Kansas Jayhawks men's basketball

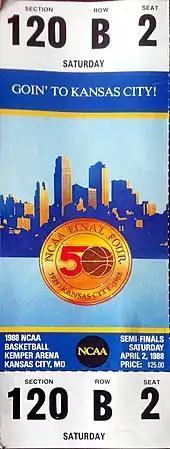
Brown helped lead Kansas to the school's second-ever NCAA Tournament championship in 1988.

Following Allen's retirement, the Jayhawks hired former KU player and assistant, Dick Harp. Under Harp the Jayhawks went 121–82 with two conference titles and two NCAA tournament berths.